USS Belleau Wood (CVL-24)

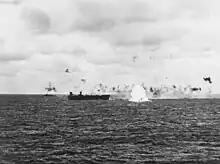
A Japanese bomber explodes as it crashes into the sea near "Belleau Wood", during an attack on Task Group 58.2 off the Mariana Islands, 23 February 1944

The keel for "Belleau Wood" was laid down on 11 August 1941 at the New York Shipbuilding Corporation. She was originally ordered as a "Cleveland"-class cruiser under the name "New Haven", which was to be designated with the hull number CL-76. Starting in January 1942, President Franklin Delano Roosevelt ordered the first of several of the new cruisers to be converted into light carriers, and "New Haven" was among those selected for conversion on 10 February. On 31 March, the ship was renamed "Belleau Wood", after the Battle of Belleau Wood, a major battle fought by the Marine Corps during World War I. She also received an updated hull number: CV-24. The third member of what was now the "Independence" class of light carriers, the ship was launched on 6 December 1942, and after completing fitting out work, the ship, now renamed "Belleau Wood", was commissioned on 31 March 1943.